Fouquieria formosa

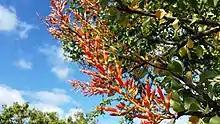
Flowering in cultivation

It is a small tree 3 to 8 meters high, with 1 to 2 basal trunks 25 to 40 cm in diameter. The larger stems are dichotomously branched, bearing numerous erect to widely spreading young stems. The periderm of the plant is smooth, colored dark bronze to yellow, and exfoliates in thin, papery sheets. The larger stems and trunks are often green.